Eufaula, Oklahoma

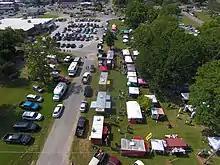
Whole Hawg Days - Eufaula, OK

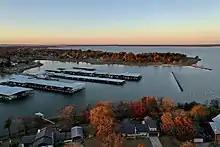
Eufaula Cove Marina - Eufaula, OK

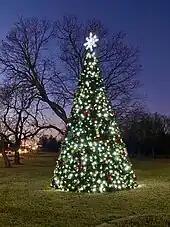
Christmas Tree - Eufaula, OK

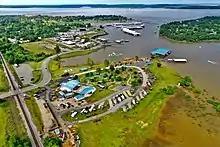
Jellystone Park - Eufaula, OK

Lake Eufaula, created by Eufaula Dam and Oklahoma's largest lake contained entirely within the state of Oklahoma, is right next to town. Standing Rock, an historical monument, became submerged after the area behind the dam was flooded.